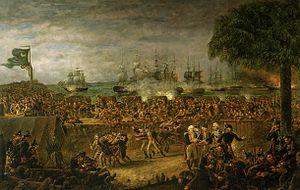
La bataille de Sullivan's Island se déroule le 28 juin 1776 à Sullivan's Island près de Charleston en Caroline du Sud durant la guerre d'indépendance des États-Unis. Elle prend place lors de la première tentative britannique de capturer Charleston alors aux mains des patriotes américains. Elle est aussi parfois appelée premier siège de Charleston, en raison du siège britannique de 1780.